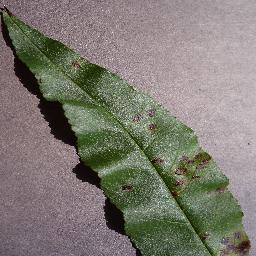
Label: Peach___Bacterial_spot